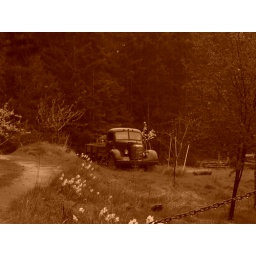
sepia truck in field